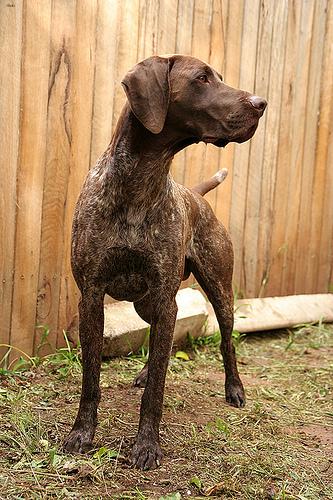
Breed: german shorthaired